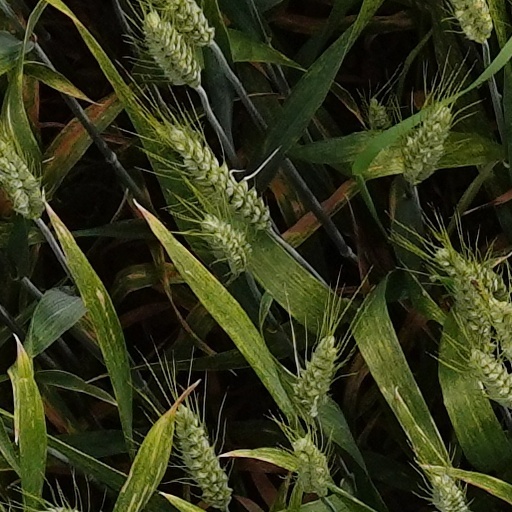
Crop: wheat